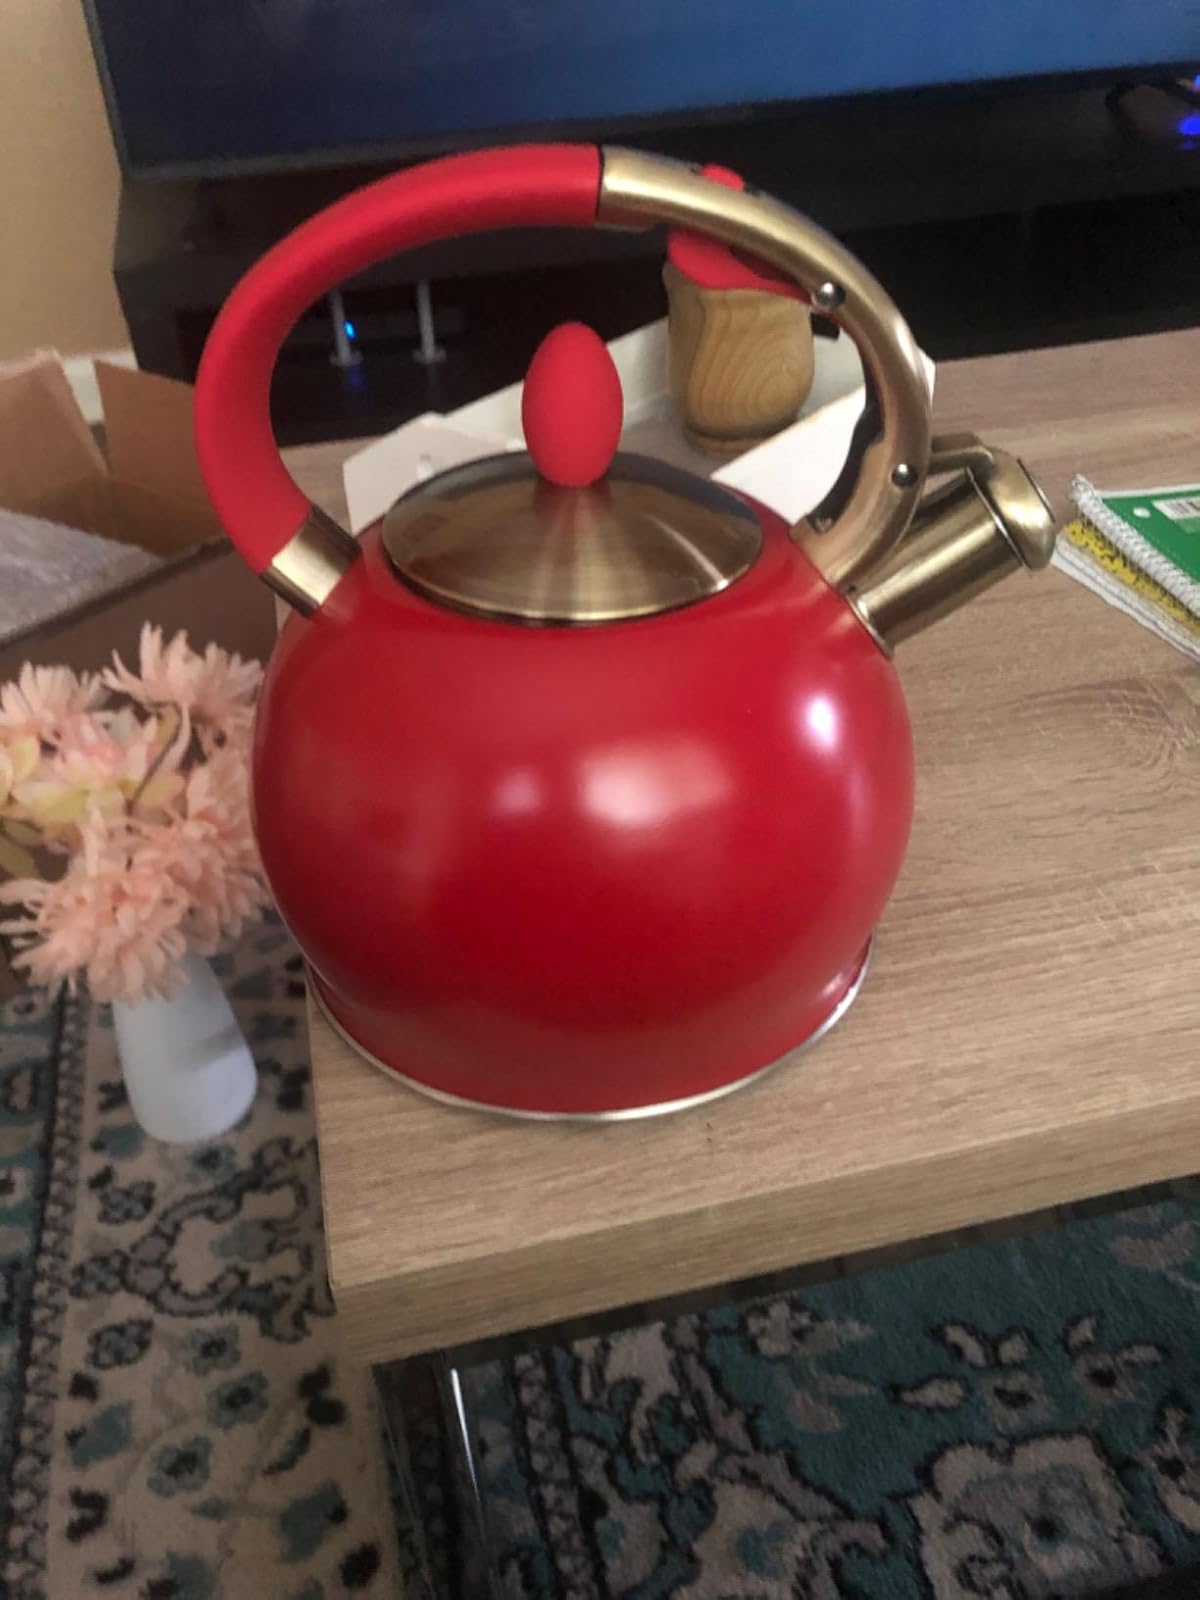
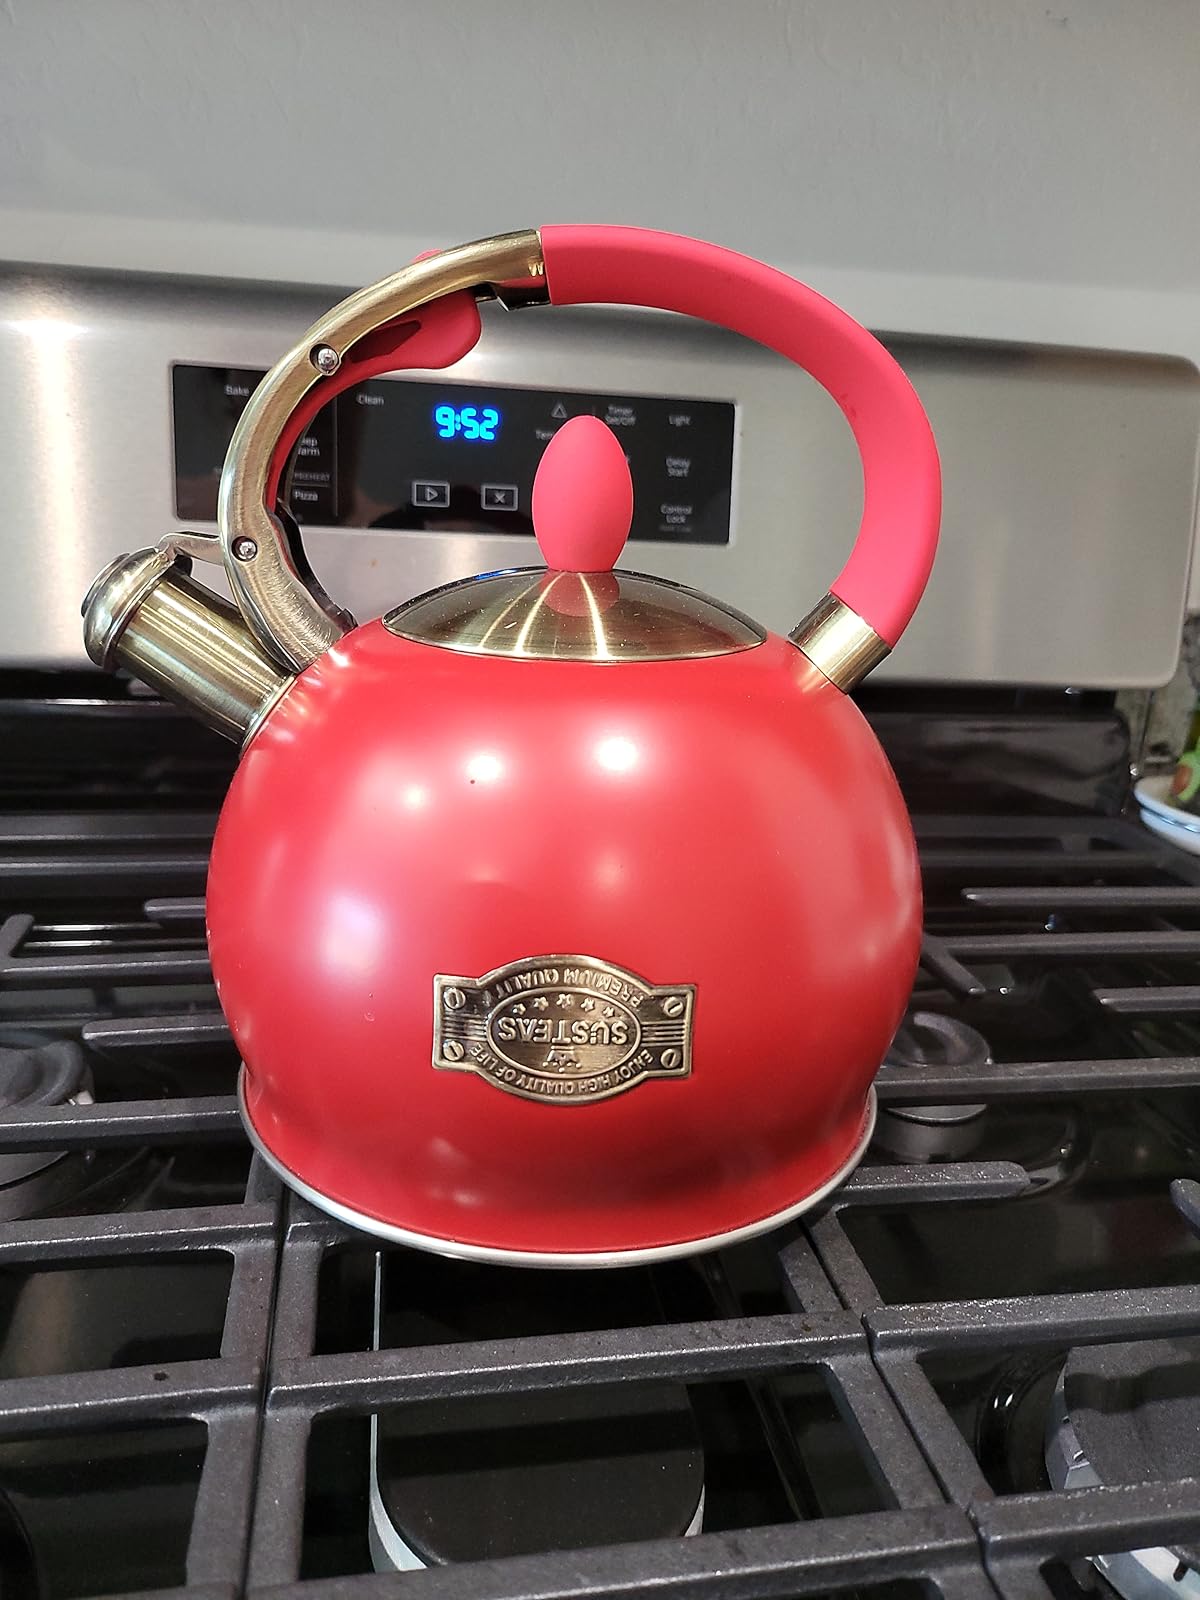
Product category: items_kettle
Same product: yes